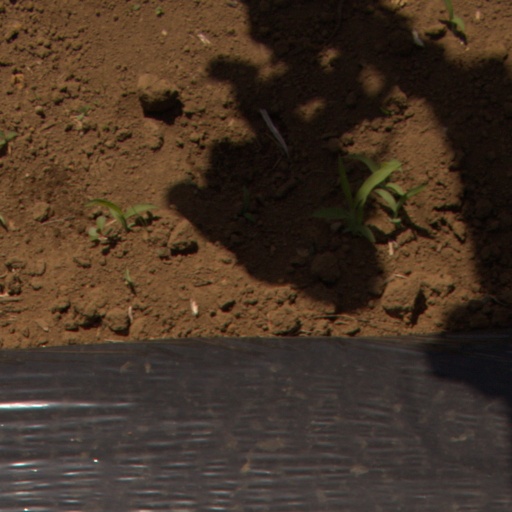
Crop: Jerusalem artichoke